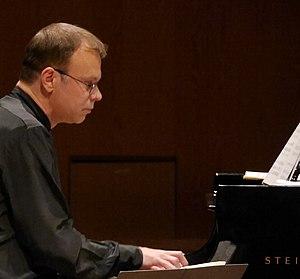
Stefan Vladar est un pianiste et chef d'orchestre autrichien.